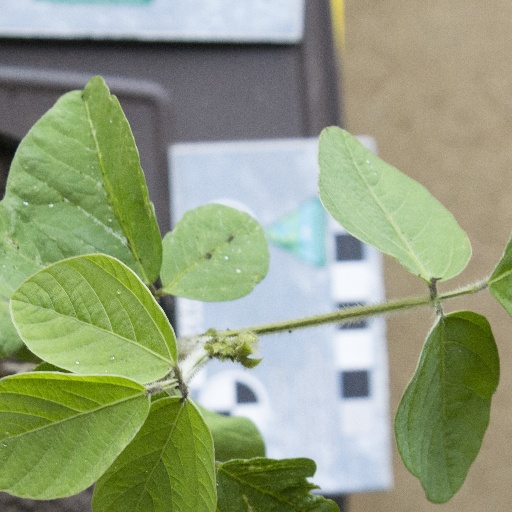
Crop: soybean